Ridi Viharaya

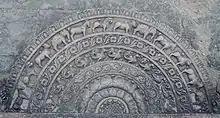
"Sandakada pahana", at the entrance of Uda Viharaya.

It contains a number of Buddharupa in various gestures. This include a 9-metre recumbent Buddha statue and an Anuradhapura era-gold plated Buddha statue. According to "Ridi vihara asna", a chronicle, the latter was brought down from India. Other statues: including an ancient statue which is believed to be of king Dutthagamani, eight standing Buddha statues, an Avalokiteśvara statue and a reclining Buddha statue donated by Burma can also be seen inside this building. The floor in which recumbent Buddha statue is placed, is decorated with Dutch era porcelain floor tiles: popularly known as "Bible tiles". These blue-and-white tiles portray various biblical figures and stories such as expulsion from the Garden of Eden, dove of peace, prophets of yore, the Last Supper, burning bush and the creation of man. These tiles were gifted to king Kirti Sri Rajasinha by a Dutch envoy. All roofs and walls of Maha Viharaya are decorated with paintings.